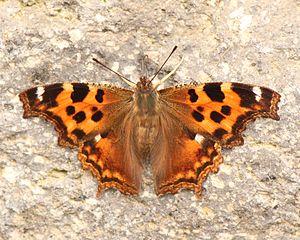
La Vanesse du peuplier ou Tortue faux-gamma est une espèce d'insectes lépidoptères de la famille des Nymphalidae, de la sous-famille des Nymphalinae, de la tribu des Nymphalini et du genre Nymphalis.
Nymphalis est un genre holarctique de lépidoptères de la famille des Nymphalidae, de la sous-famille des Nymphalinae et de la tribu des Nymphalini.